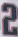
Number: 2